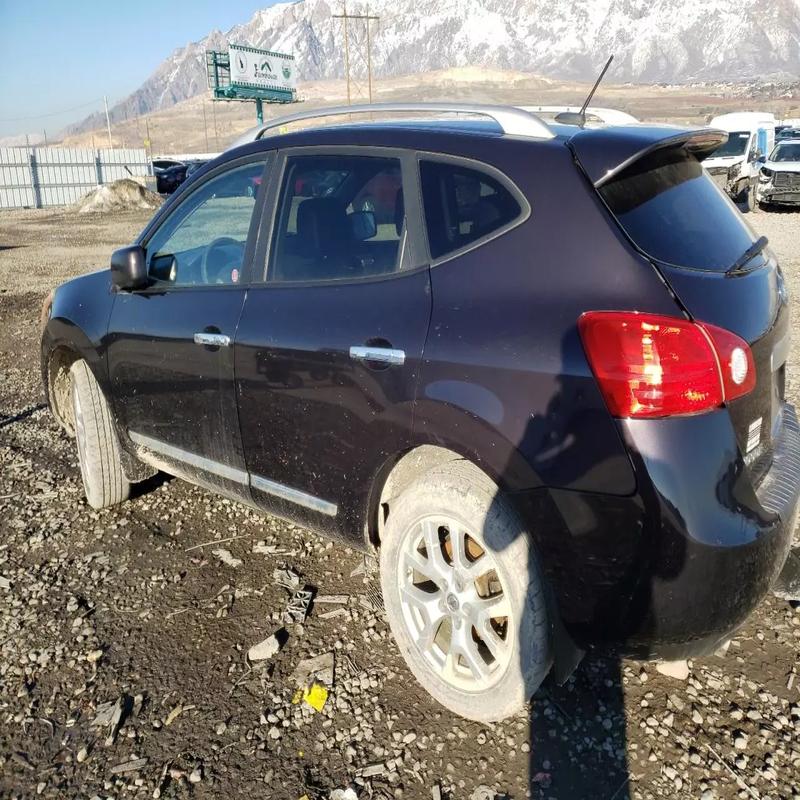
Aucun dommage détecté.
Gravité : aucun